Stan Whitmire

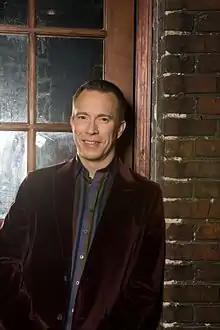
Stan Whitmire promotional picture.

Stan Whitmire is a Christian pianist from Atlanta, Georgia, United States.